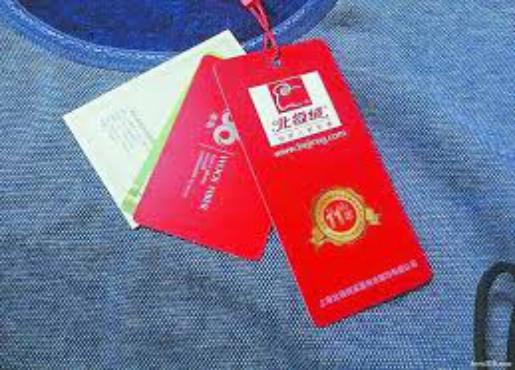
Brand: BeiJiRong
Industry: Clothes